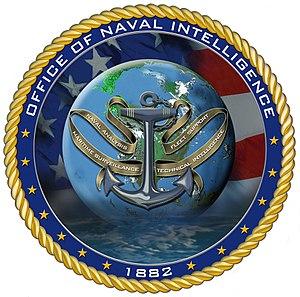
L’Office of Naval Intelligence fut établi par l’United States Navy en 1882. Il a pour objectif de rechercher et rapporter les avancées des marines militaires des autres nations. Le quartier-général de l'ONI se trouve au National Maritime Intelligence-Integration Office à Suitland au Maryland.